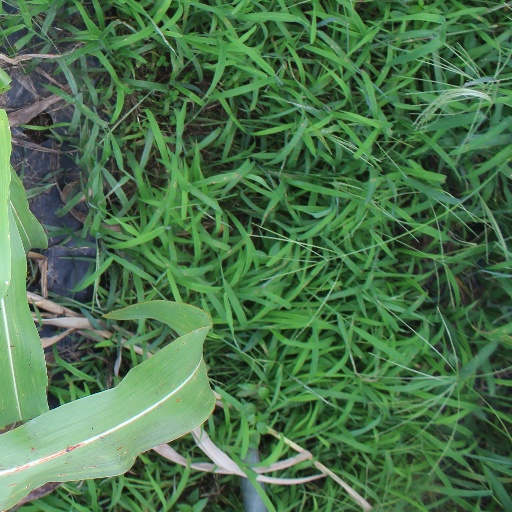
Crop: sorghum